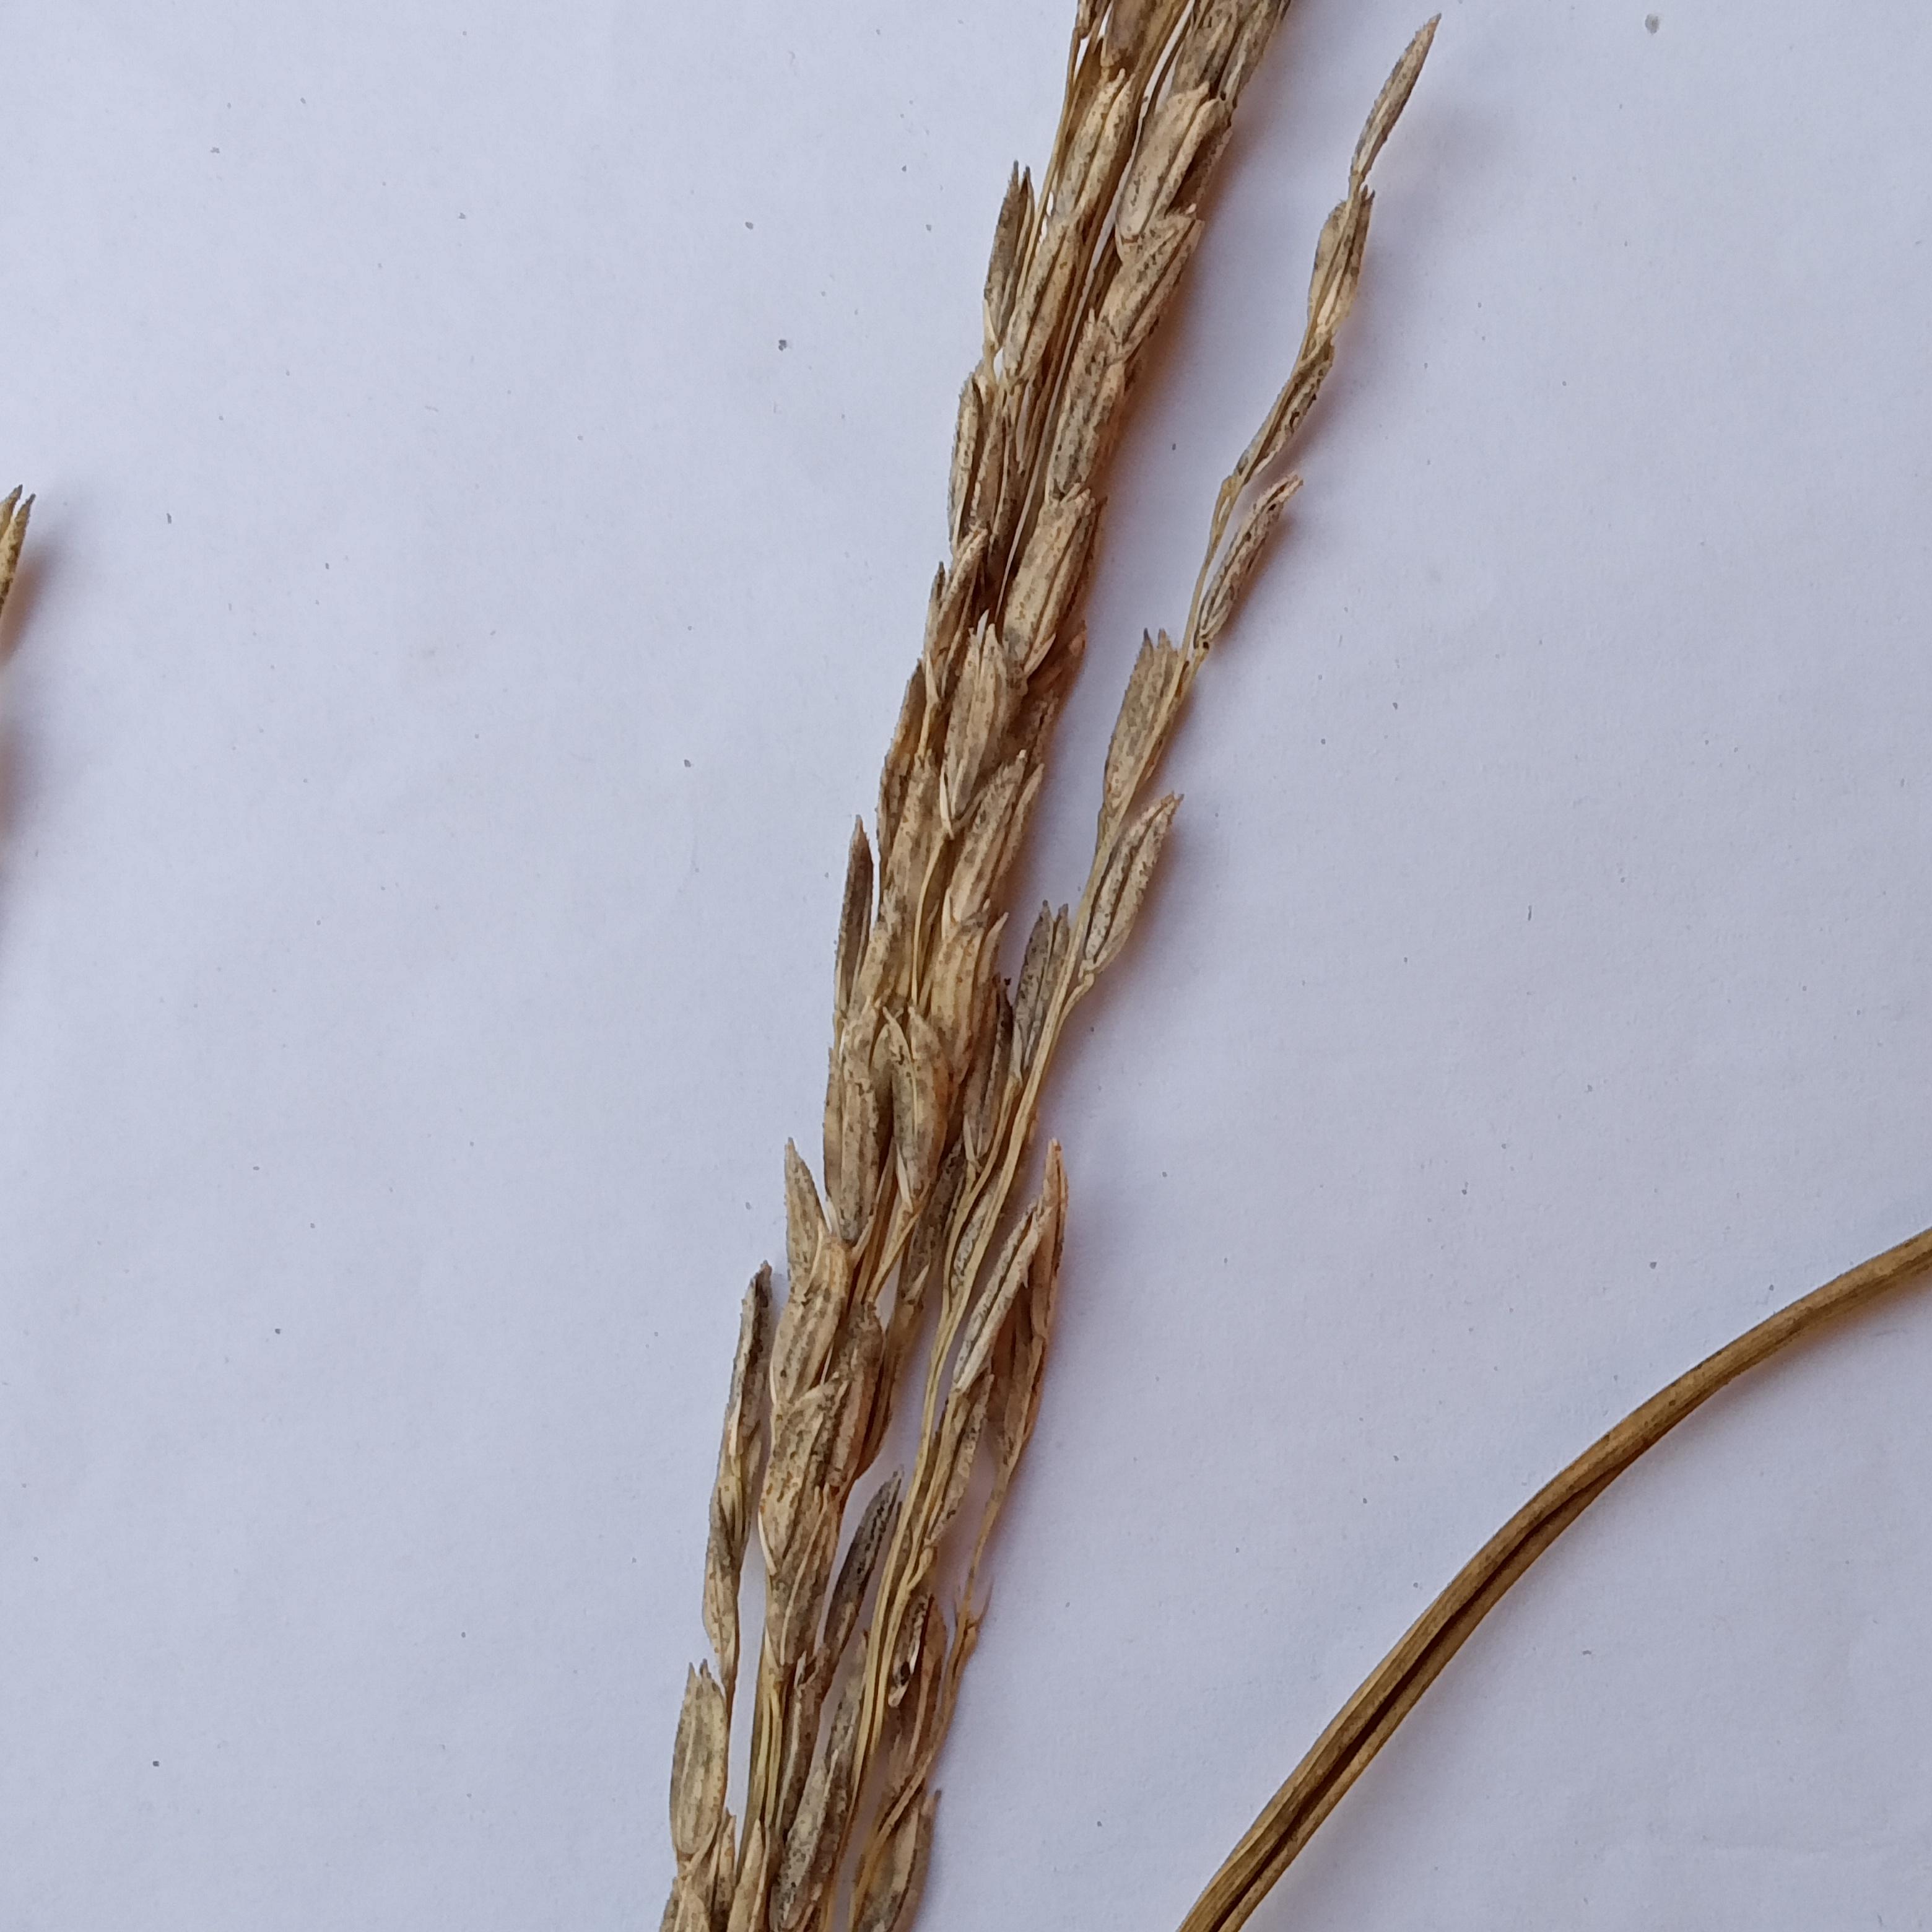
Label: Rice___Neck_Blast